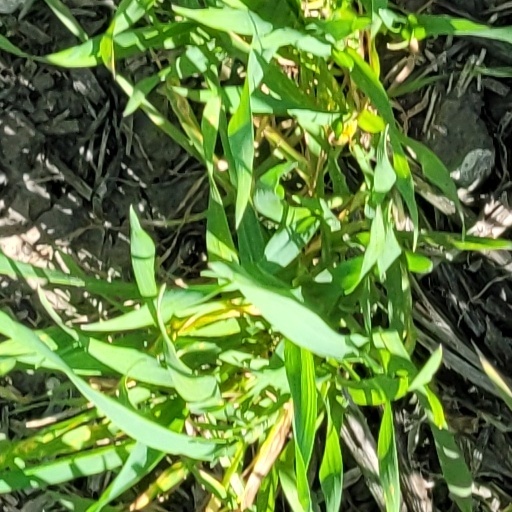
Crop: wheat